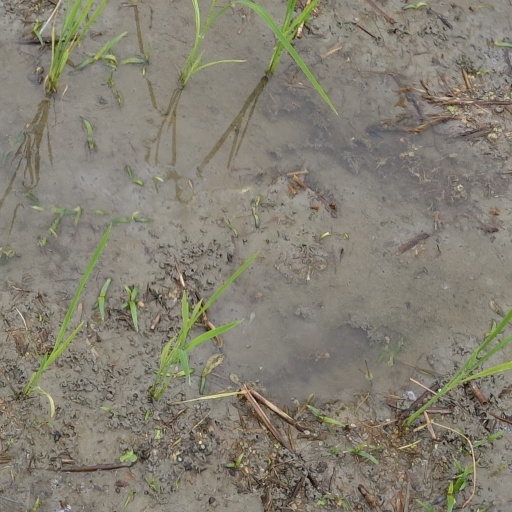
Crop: rice